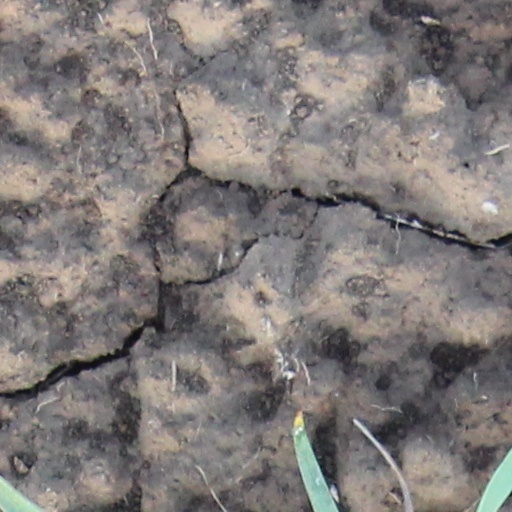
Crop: wheat